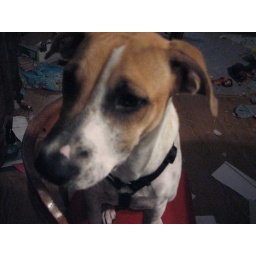
sitting on a chair that belongs in the dining room.